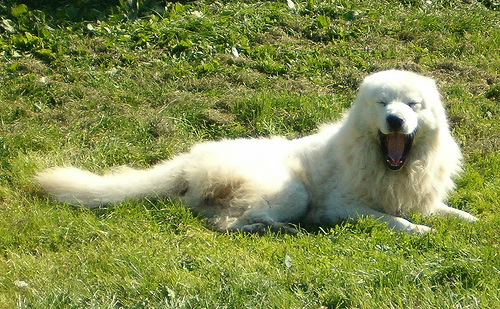
Animal: dog
Breed: great_pyrenees